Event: Nepal Earthquake
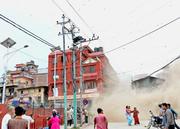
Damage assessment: damage